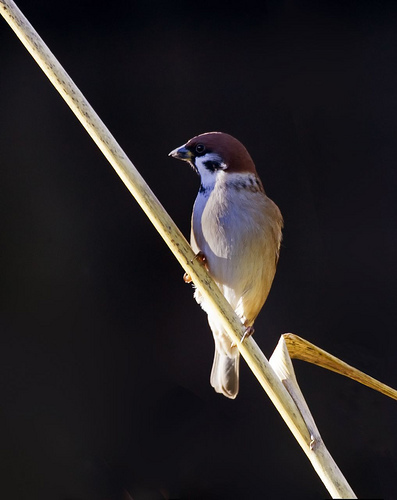
small bird with a brown head and light body and grey beak.
bird with small brown beak and heat white throat and beige throat.
a small sized bird that has a cream belly and red headsmall white red and black bird with short tarsus and short beaka small bird with a light breast and belly with a short beak and brown crown.
this bird has a white belly and abdomen with a mauve head and a short, pointed bill.
this bird has wings that are white and has a brown crown
this bird has wings that are white and has a brown crown
this bird is white with brown and has a very short beak.
this bird is white with bown and has a very short beak.
Species: Tree Sparrow